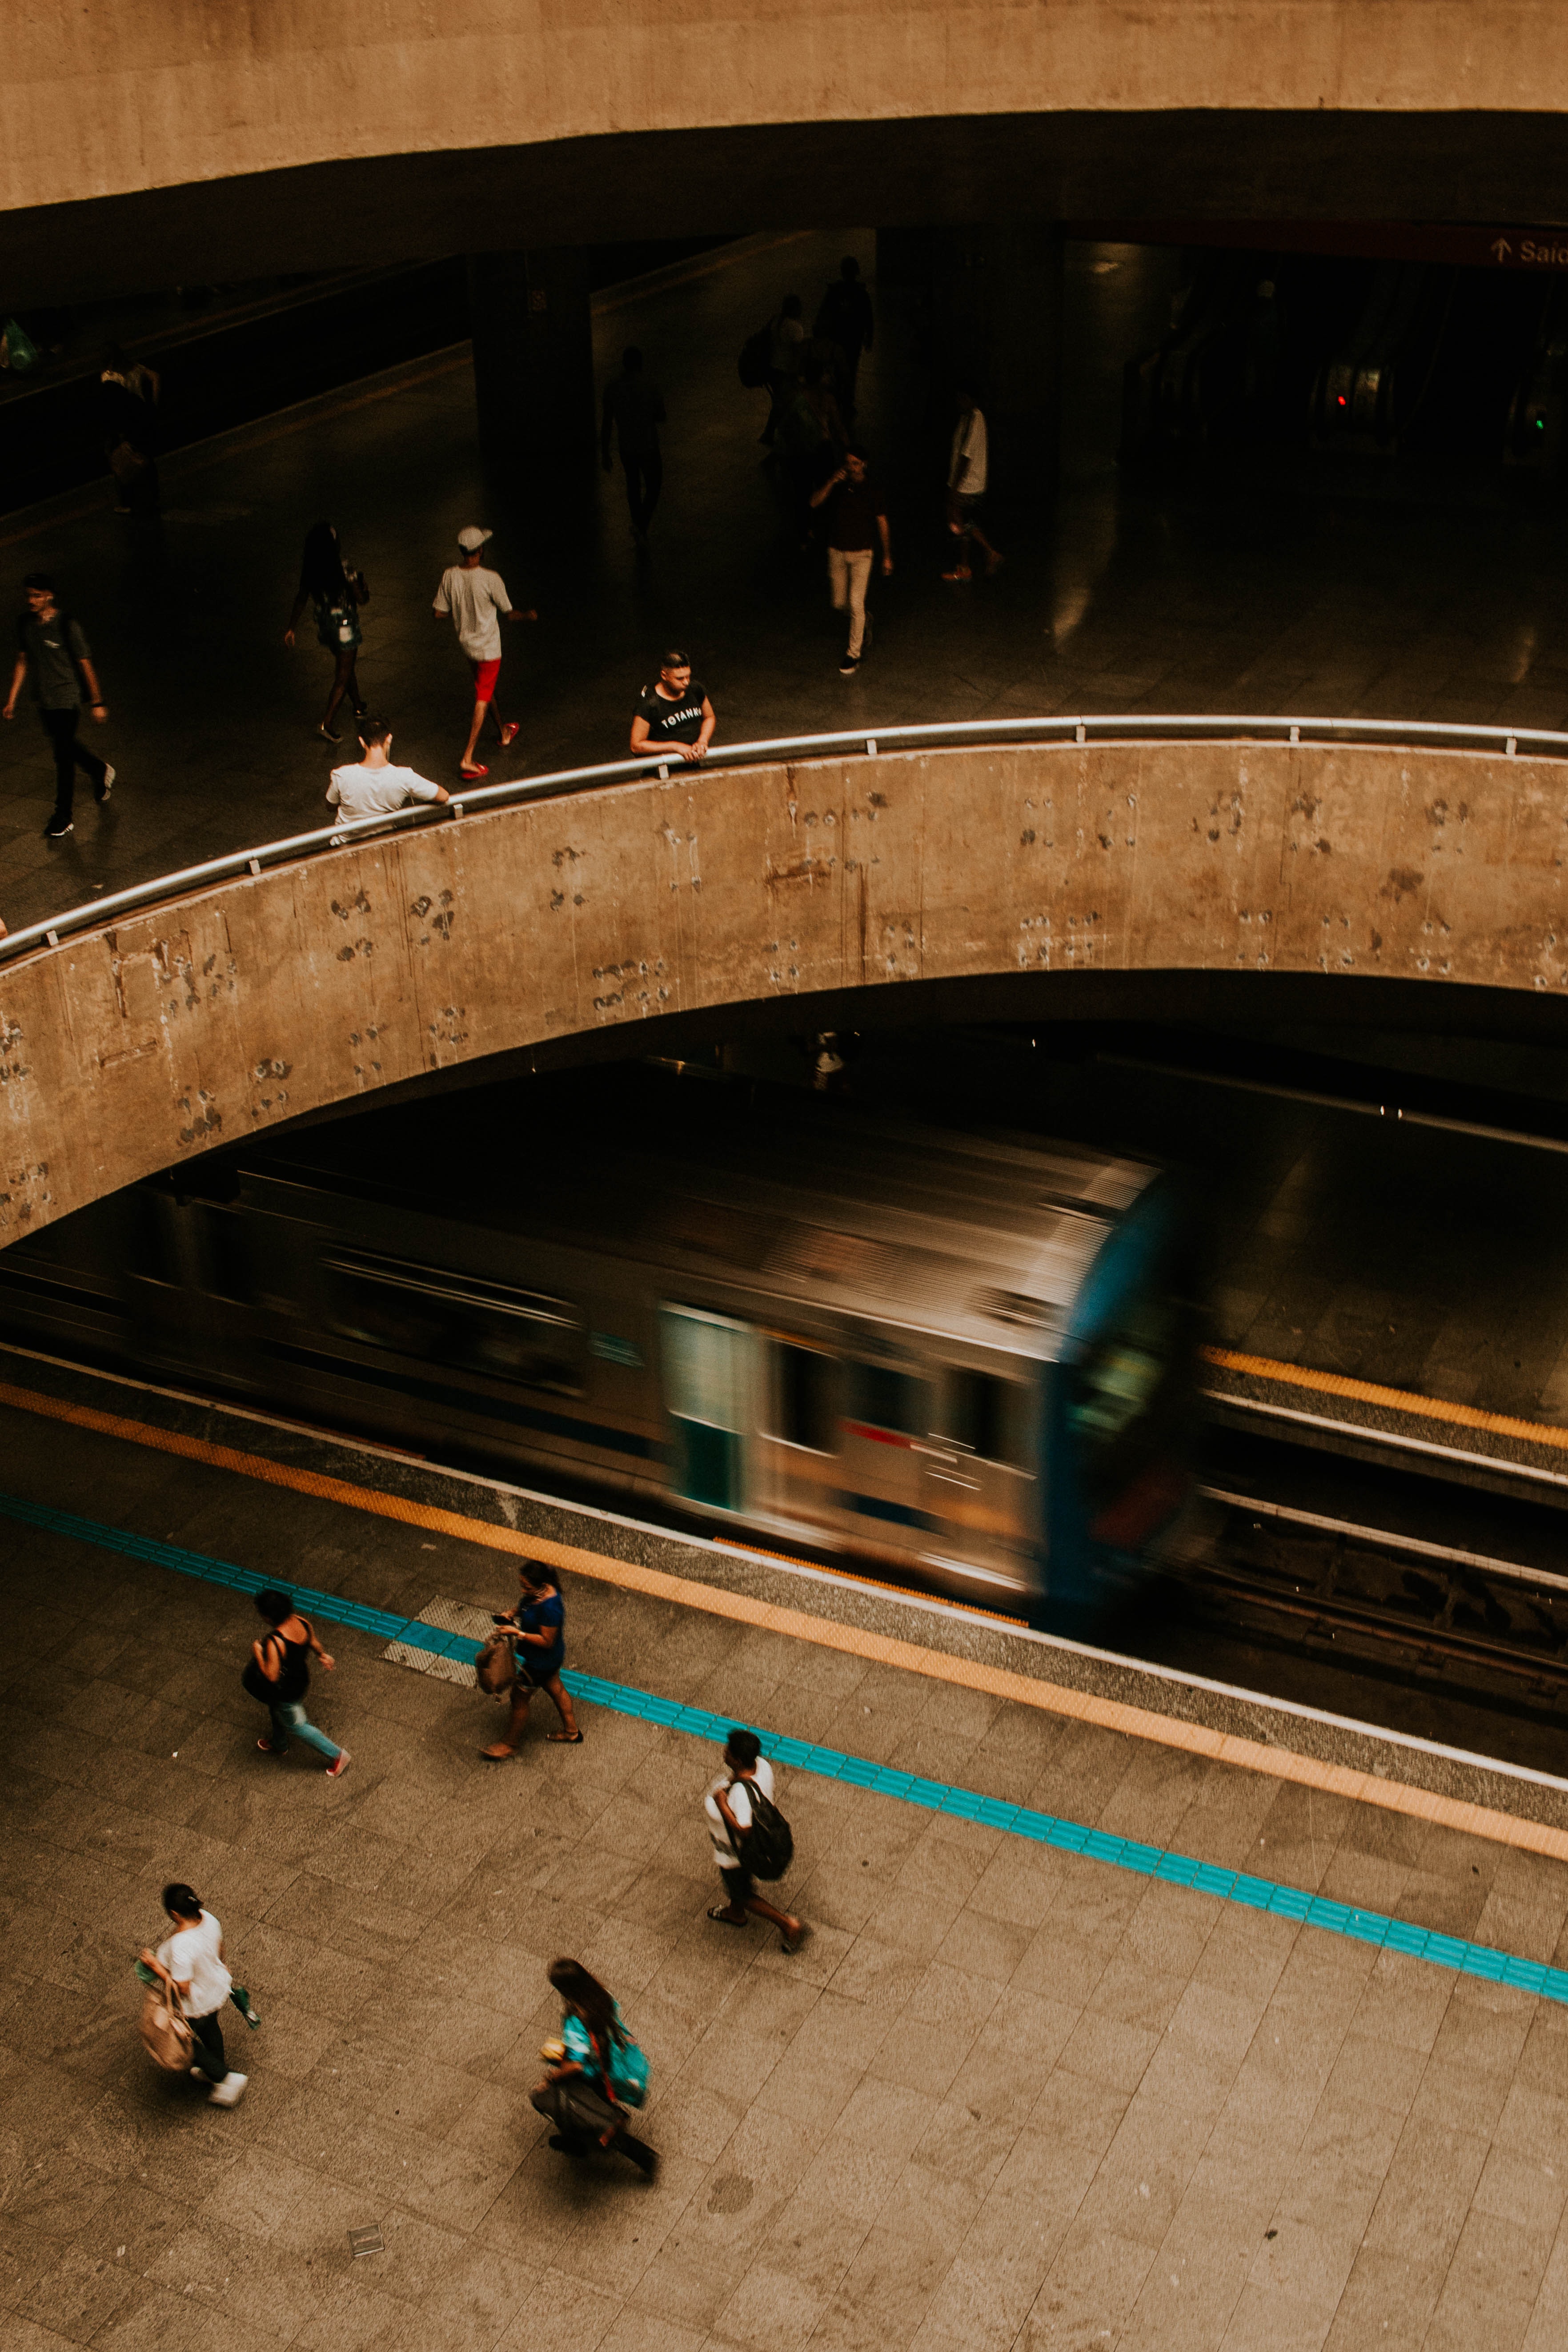
architecture, night, tourist attraction